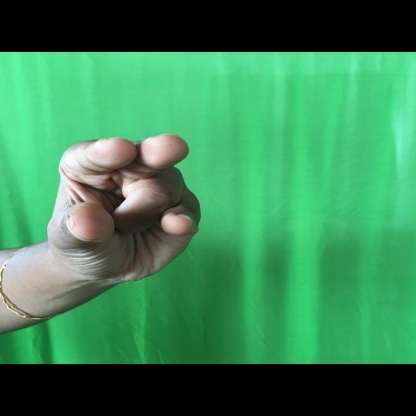
Mudra: Kangulam